Coachford College

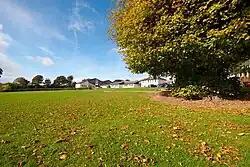
The grounds of Coachford College

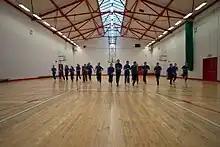
Sports Hall at Coachford College

Coachford College is a post primary school located in Coachford, County Cork, Ireland. Situated in the Lee Valley, 22 km west of Cork city, the catchment area stretches from Kanturk to Bandon, and from Ballincollig to Macroom. Coachford College is part of Cork Education and Training Board (ETB). As of 2017, there were over 610 students enrolled in the school, increasing to 841 students by 2023.